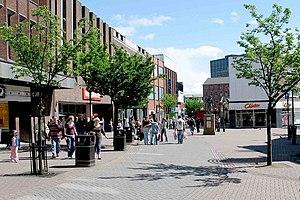
Stoke-on-Trent est une ville britannique située jadis dans le Staffordshire mais qui constitue une autorité unitaire depuis 1997. Elle a le statut de Cité. Sa population est estimée à 260 000 habitants. La ville se découpe en plusieurs quartiers : le centre-ville étant Hanley; Fenton ; Longton ; Burslem ; Tunstall ; Stoke-upon-Trent. On y trouve le principal campus de l'Université du Staffordshire, qui regroupe environ 14 000 étudiants.